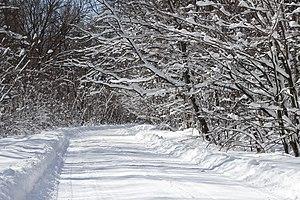
TrackMania est une série de jeux vidéo de course, développée par Nadeo et éditée par Focus Home Interactive jusqu'en 2009, puis par Ubisoft.
TrackMania United est un jeu de course développé par Nadeo et édité sur PC par Focus Home Interactive en France le 17 novembre 2006, en Europe à partir de mi-février 2007, puis dans le reste du monde à partir du 23 mars 2007. C'est la suite de TrackMania Nations, qui reprend le concept des précédents jeux de la série. Le jeu offre une approche atypique par rapport aux créations du même genre au moment de sa sortie, de par son gameplay simple orienté arcade, son éditeur de niveau, la facilité de partager les créations et l'intérêt de son mode multijoueur.
TrackMania est un jeu de course développé par Nadeo et édité par Focus Home Interactive en France le 21 novembre 2003 sur PC, au Royaume-Uni le 28 novembre 2003, puis en 2004 dans le reste du monde. Le jeu offre une approche atypique par rapport aux créations du même genre au moment de sa sortie, de par son gameplay simple orienté arcade, son éditeur de niveau et la facilité de partager les créations, et l'intérêt de son mode multijoueur.